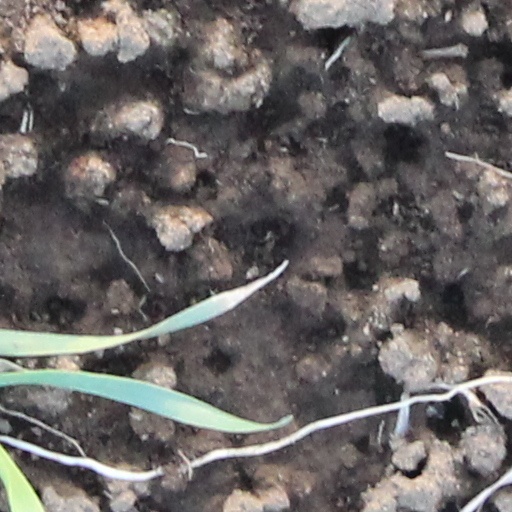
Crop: wheat